Baltic Shield

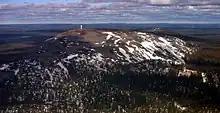
Luosto, an inselberg in Finnish Lapland

The Baltic Shield is divided into five "provinces": the Svecofennian and Sveconorwegian (or Southwestern gneiss) provinces in Fennoscandia, and the Karelian, Belomorian and Kola provinces in Russia. The latter three are divided further into several "blocks" and "complexes" and contain the oldest of the rocks, at 3100–2500 Ma (million years) old. The youngest rocks belong to the Sveconorwegian province, at 1700–900 Ma old.